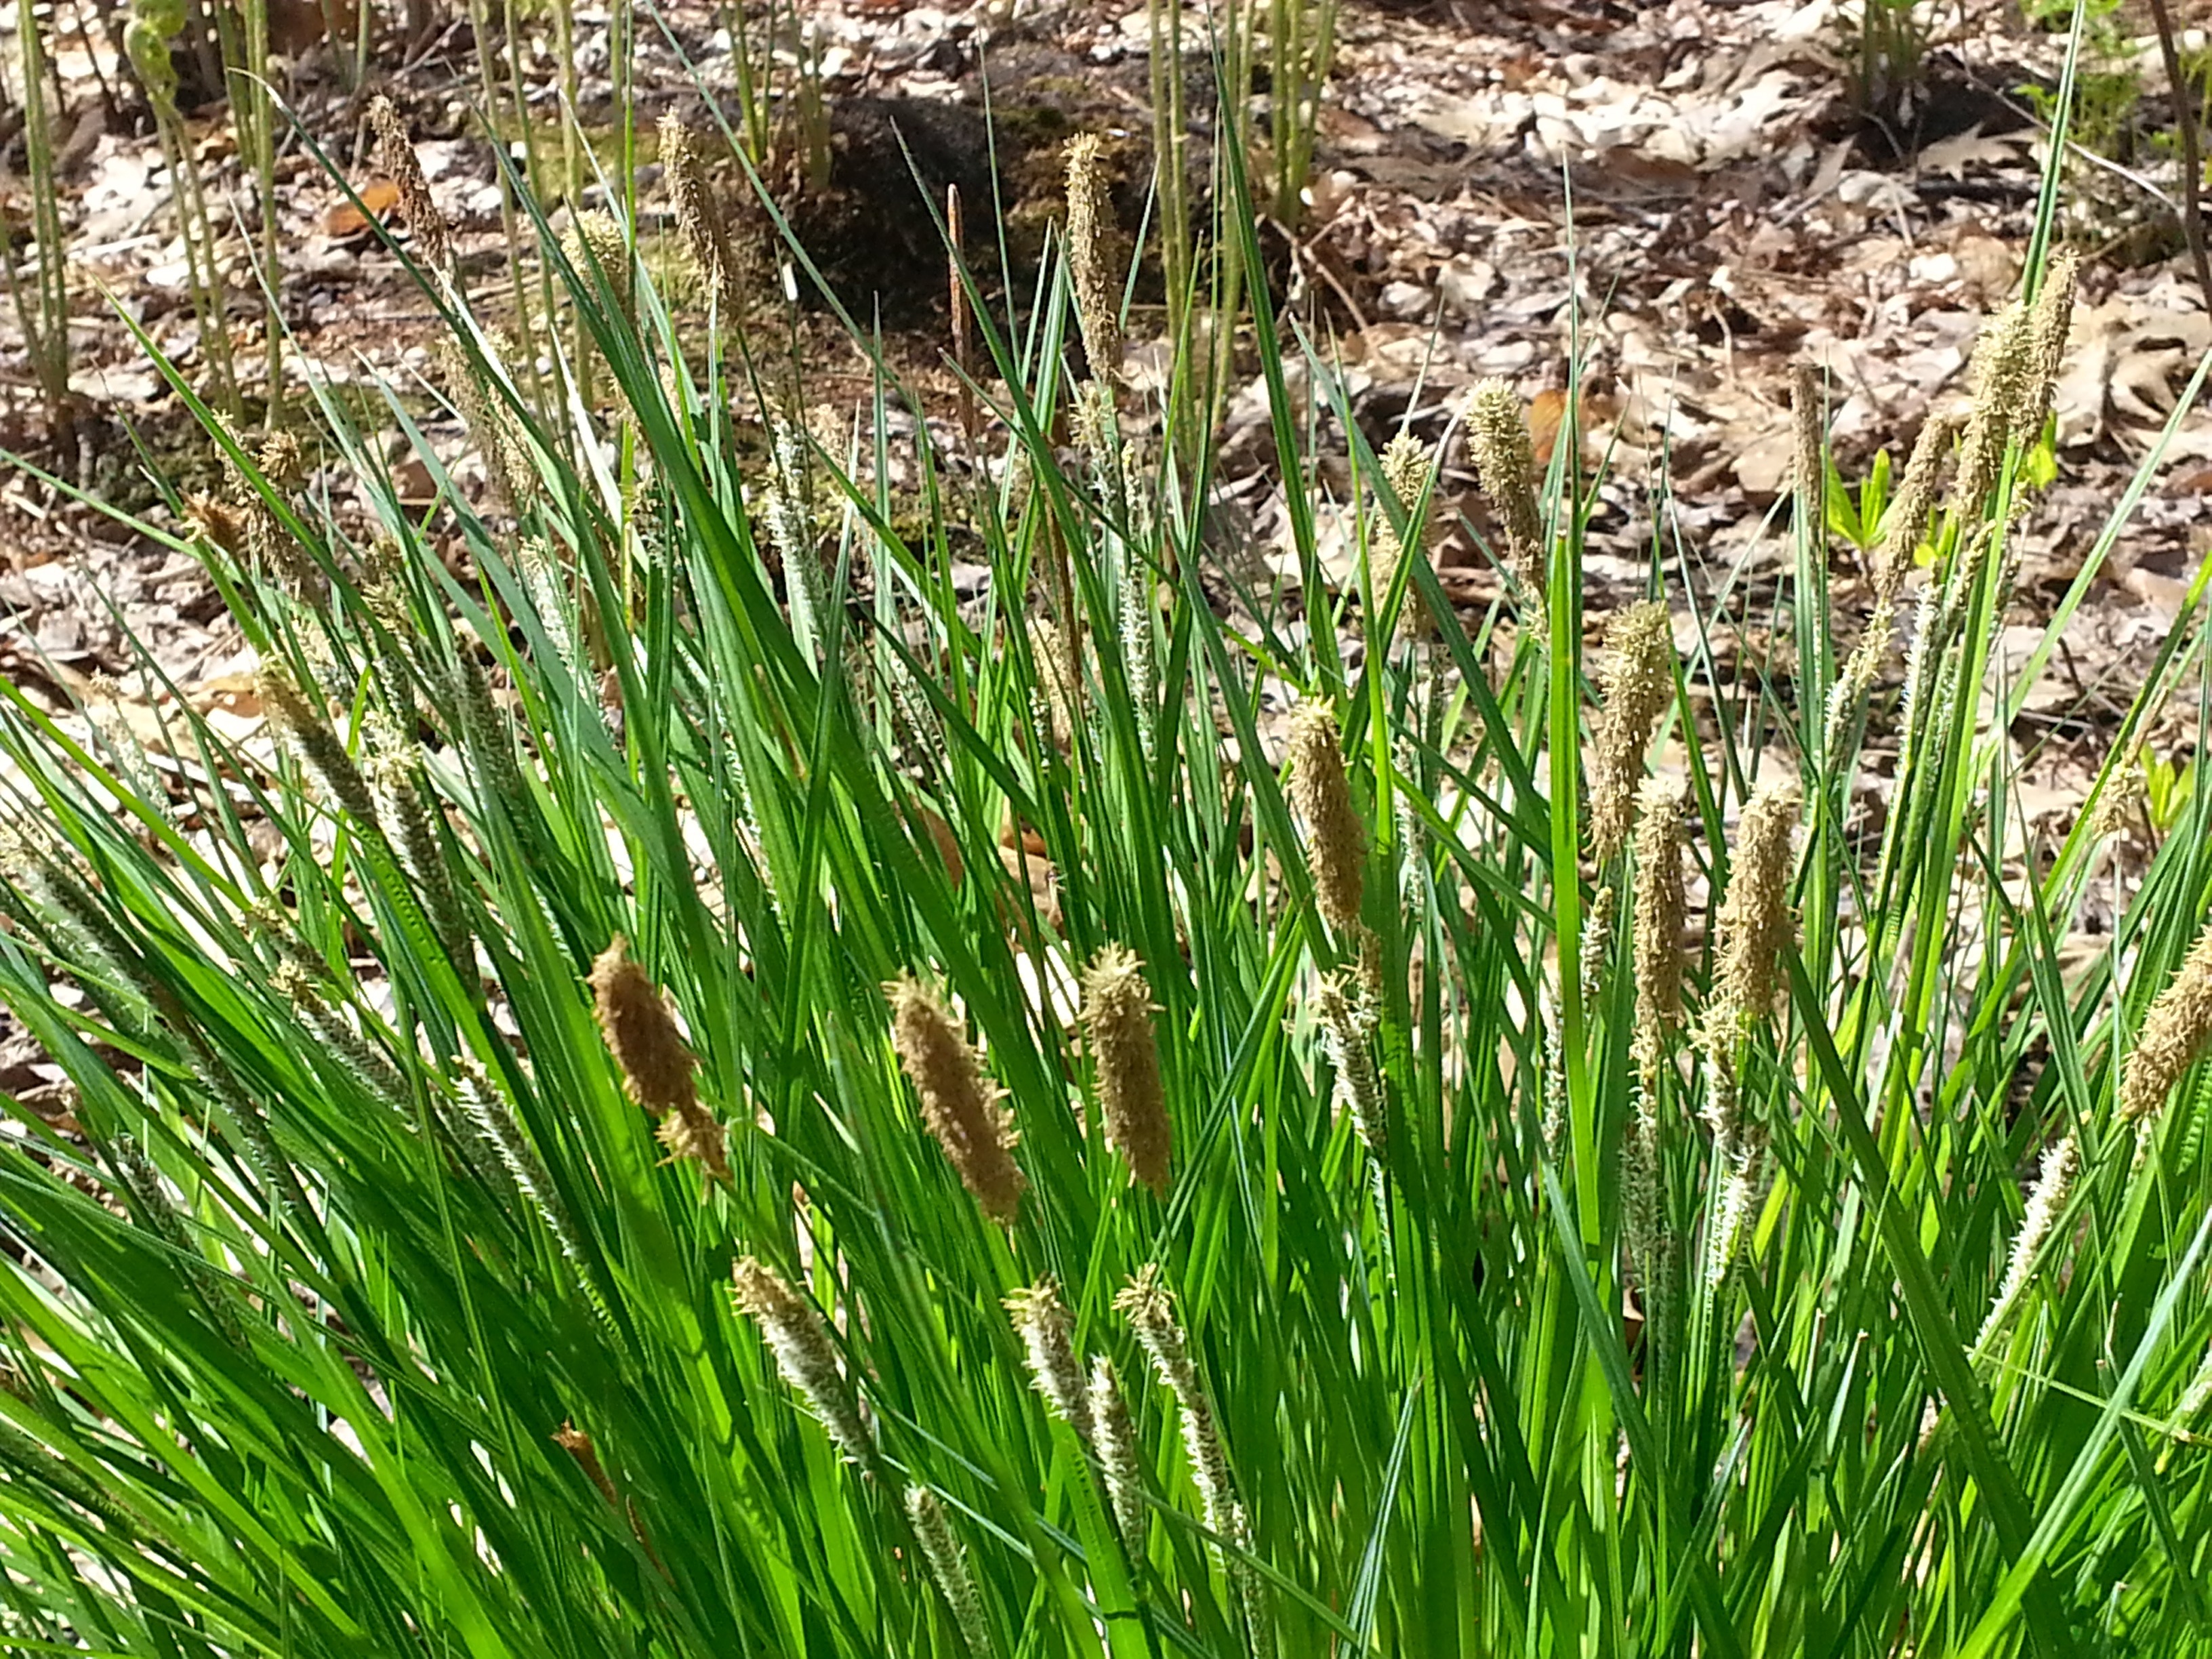
grass, plant, lawn, meadow, prairie, flower, environment, foliage, green, herb, natural, botany, agriculture, botanical, outdoors, vegetation, horticulture, chives, ecosystem, organic, flowering plant, chrysopogon zizanioides, sweet grass, grass family, plant stem, land plant, hierochloe, horsetail family, grass flowers, tussock sedge, spring grasses